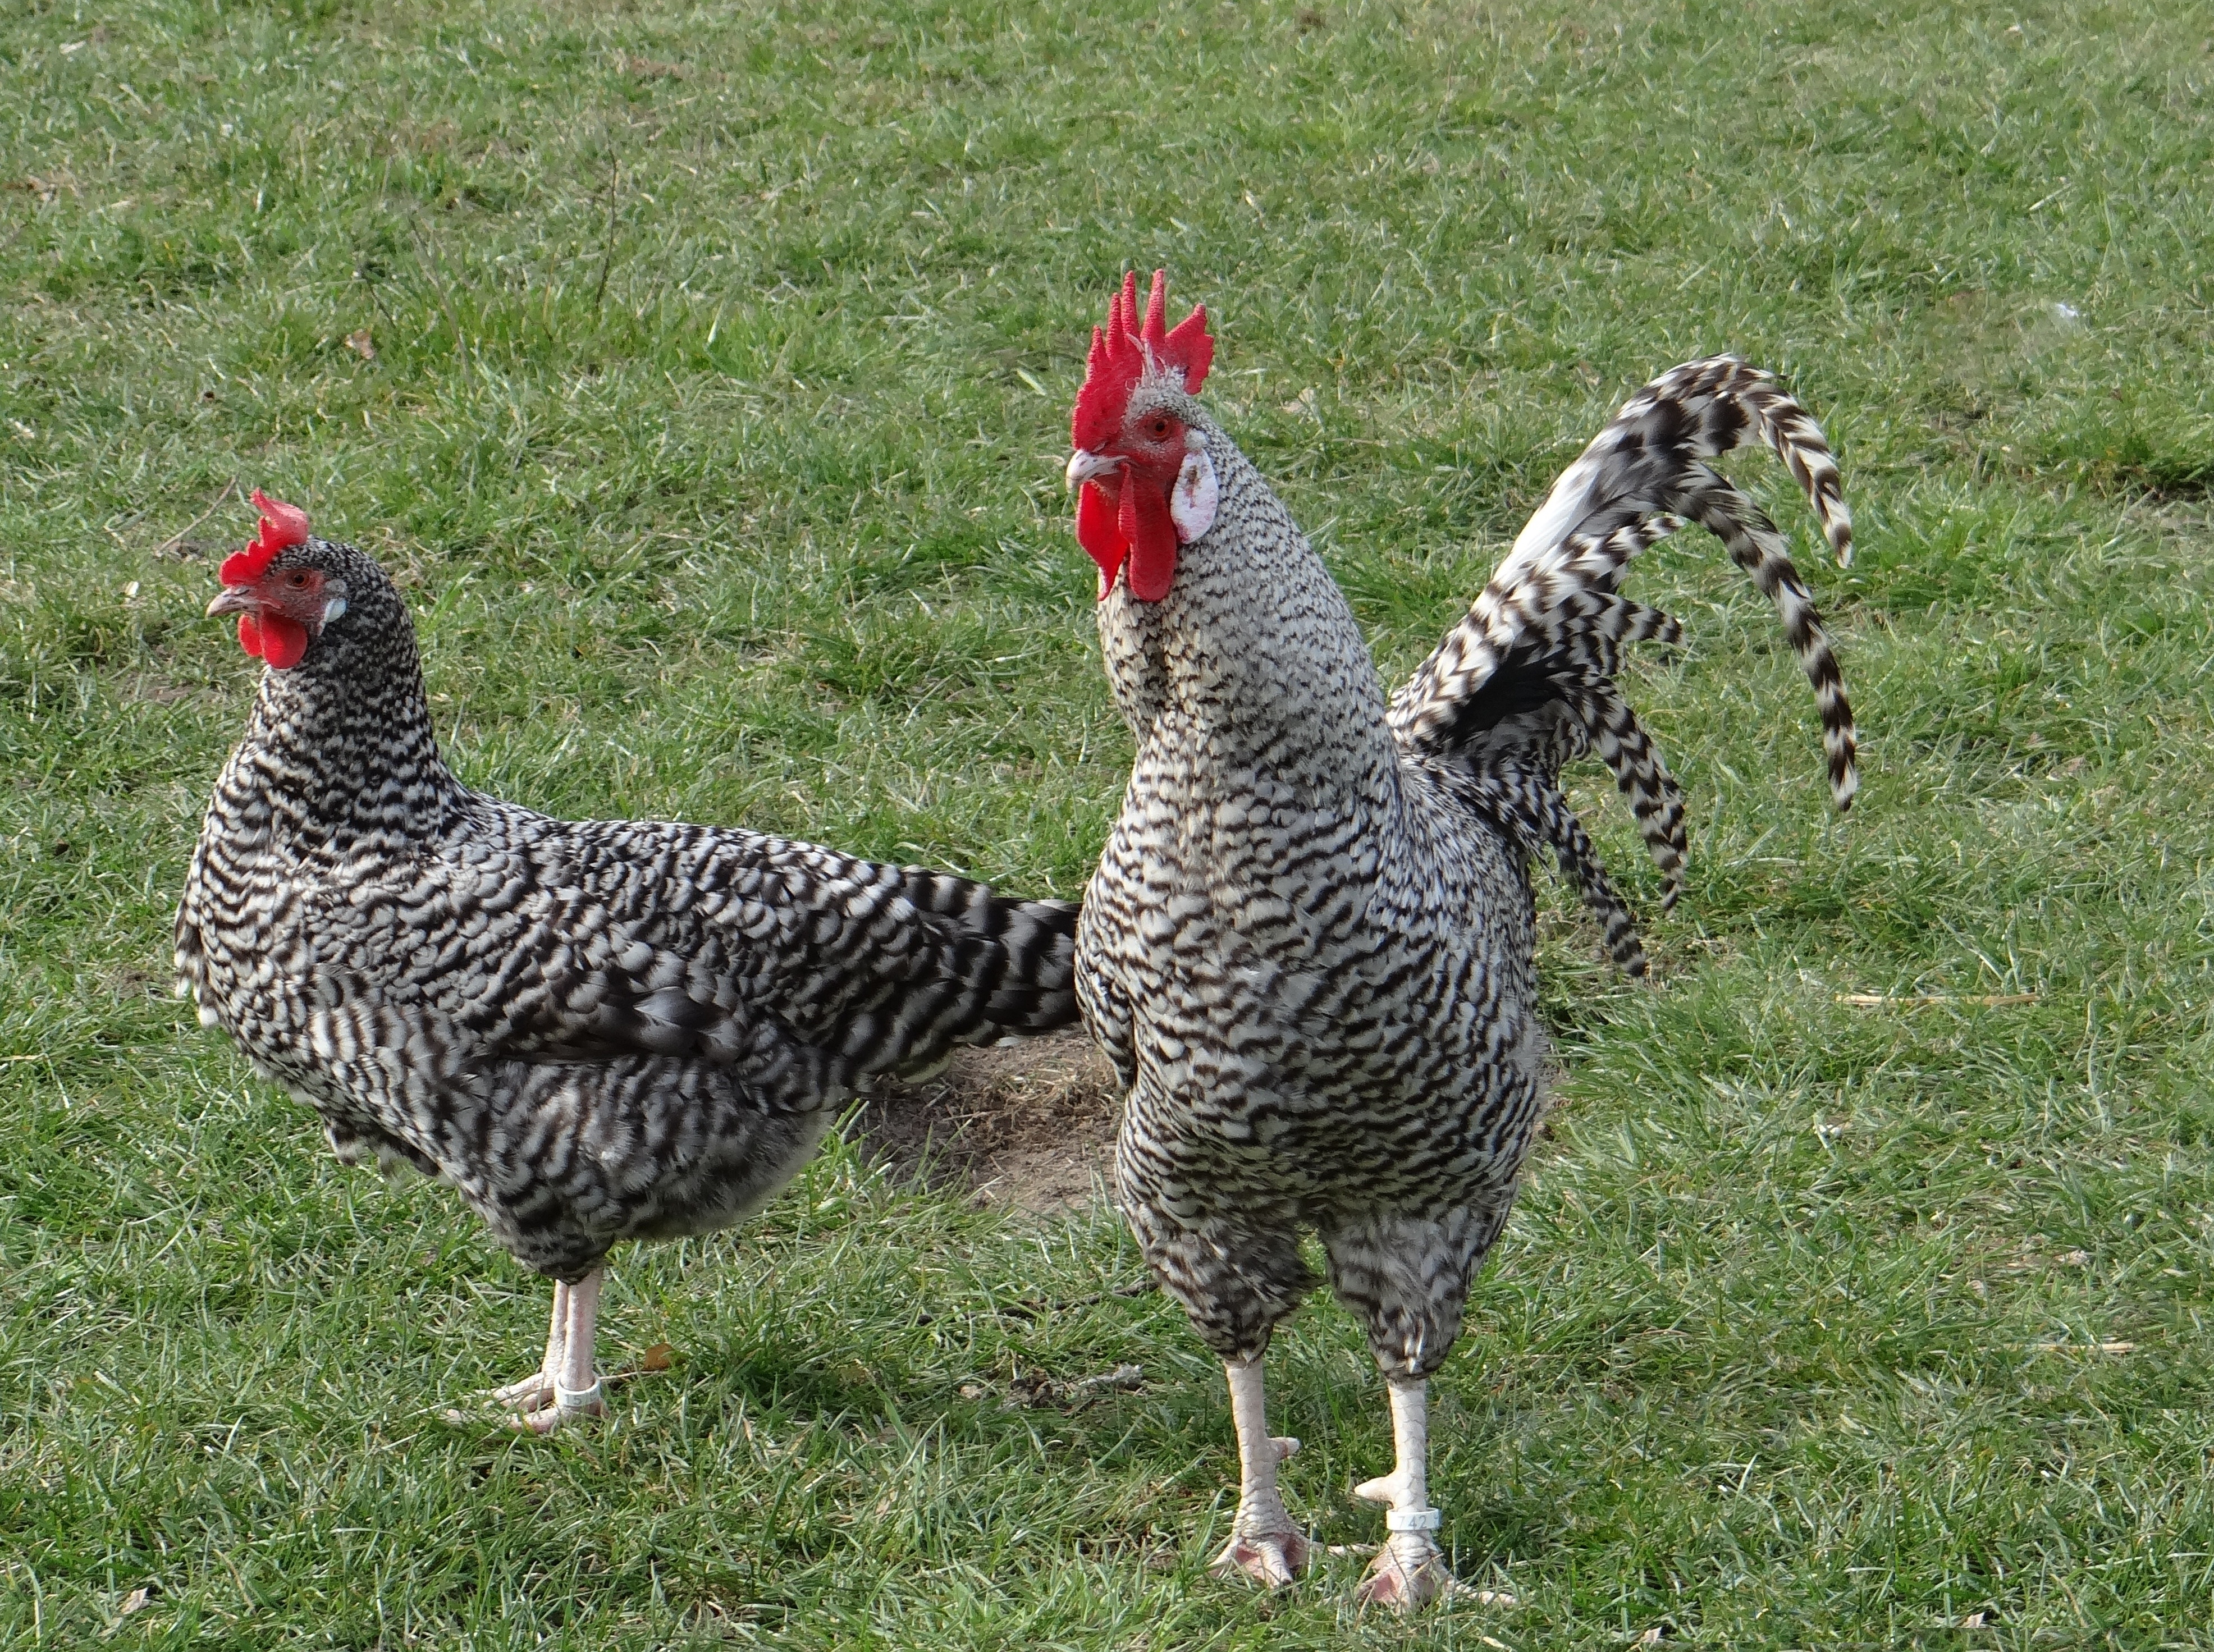
bird, prairie, animal, beak, chicken, fowl, fauna, poultry, galliformes, vertebrate, hahn, cockscomb, phasianidae, comb, free range, german sperber, chicken breed, endangered livestock breed, domesticated turkey